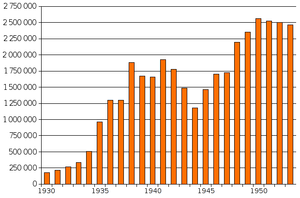
L’URSS sous Staline est un État souvent présenté comme l'un des principaux exemples de régime totalitaire, modelé par un dirigeant qui disposait de la totalité des pouvoirs. Entre 1927 et 1929, Joseph Staline, secrétaire général du Parti communiste pan-soviétique des bolcheviks, achève de devenir le maître absolu du pays. Cela marque le début d’une transformation brutale et radicale de la société soviétique. En quelques années, le visage de l’URSS est profondément changé par la collectivisation intégrale des terres agricoles et par l’industrialisation « à toute vapeur » agencée par les très ambitieux plans quinquennaux, tandis que Staline devient l'objet d'un culte de la personnalité omniprésent.
Le Goulag est l’organisme central gérant les camps de travail forcé en Union soviétique. La police politique placée à la tête du système pénal développa le Goulag comme instrument de terreur et d'expansion industrielle. Cette administration pénitentiaire connut une croissance constante jusqu'à la mort de Staline, à mesure que de nouveaux groupes étaient incarcérés et déportés, et que ses prérogatives économiques se développaient.